Axial twist theory

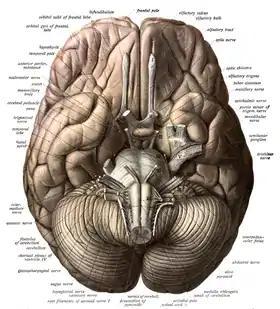
The olfactory (smelling) tracts do not chiasmate

The olfactory tracts run parallel to the optic tract but do not form a chiasm. Accordingly, each olfactory bulb connects to the same-side centers of the frontal cerebrum. This is entirely consistent with the axial twist theory because the nose is part of the anterior head region which twists along with the forebrain. Since the primary olfactory centers are at home in the cerebrum (olfaction is the only sense that originates in the cerebrum), each olfactory lobe is predicted to be represented by the cerebrum on the same side, which is indeed the case: whereas the olfactory tracts neighbour the optic tracts directly they do not chiasmate but insert on the ipsilateral side of the cerebrum (See figure).